Knucklebones

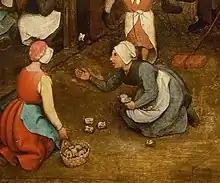
Pieter Bruegel the Elder – "Children's Games" (detail) – Knucklebones

Knucklebones, also known as scatter jacks, snobs, astragaloi ("singular": astragalus), tali, dibs, fivestones, jacks, jackstones, or jinks, among many other names, is a game of dexterity played with a number of small objects that are thrown up, caught, and manipulated in various manners. It is ancient in origin and is found in various cultures worldwide.